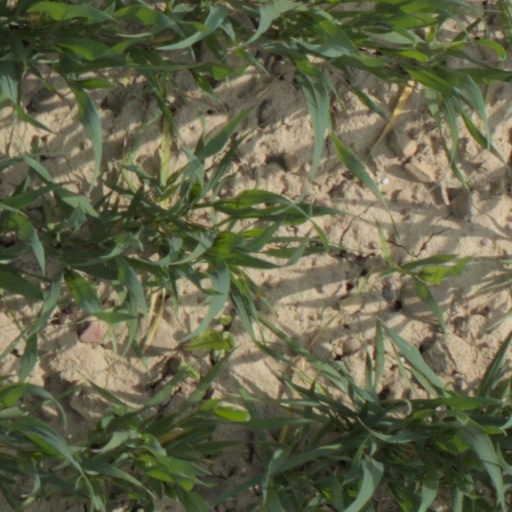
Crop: wheat